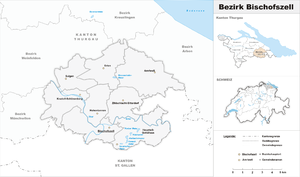
Le district de Bischofszell était l'un des huit districts du canton de Thurgovie jusqu'au 31 décembre 2010. Depuis, le canton est découpé en cinq districts. Il compte 31 080 habitants pour une superficie de 95,6 km². Le chef-lieu est Bischofszell.